Killing Ground (film)

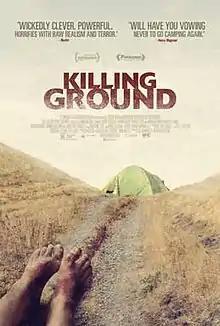
Film poster

Killing Ground is a 2016 Australian horror thriller film written and directed by Damien Power and starring Harriet Dyer, Ian Meadows and Aaron Pedersen